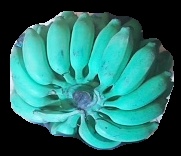
Variety: elakki-bale
Grade: grade3